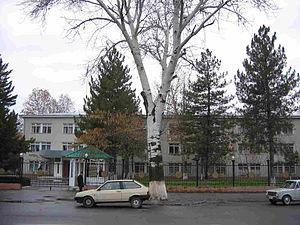
Djalalabad est une ville du Kirghizstan et la capitale administrative de la province de Jalal-Abad. Sa population s'élevait à 89 004 habitants en 2009.
La province de Djalal-Abad, ou de Djalalabad, est une des 7 provinces du Kirghizistan. Sa capitale administrative est la ville de Djalalabad. Sa population était de 962 200 habitants en 2005 et de 1 036 700 habitants en 2011.